Xuxa em O Mistério de Feiurinha

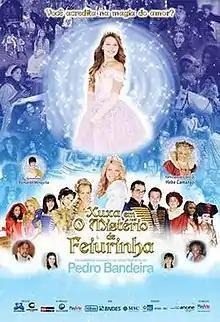
Promotional poster

Xuxa em O Mistério de Feiurinha is a children's film directed by Tizuka Yamasaki and starring Xuxa Meneghel. It is adapted from the book "O Fantástico Mistério de Feiurinha", written by Pedro Bandeira.